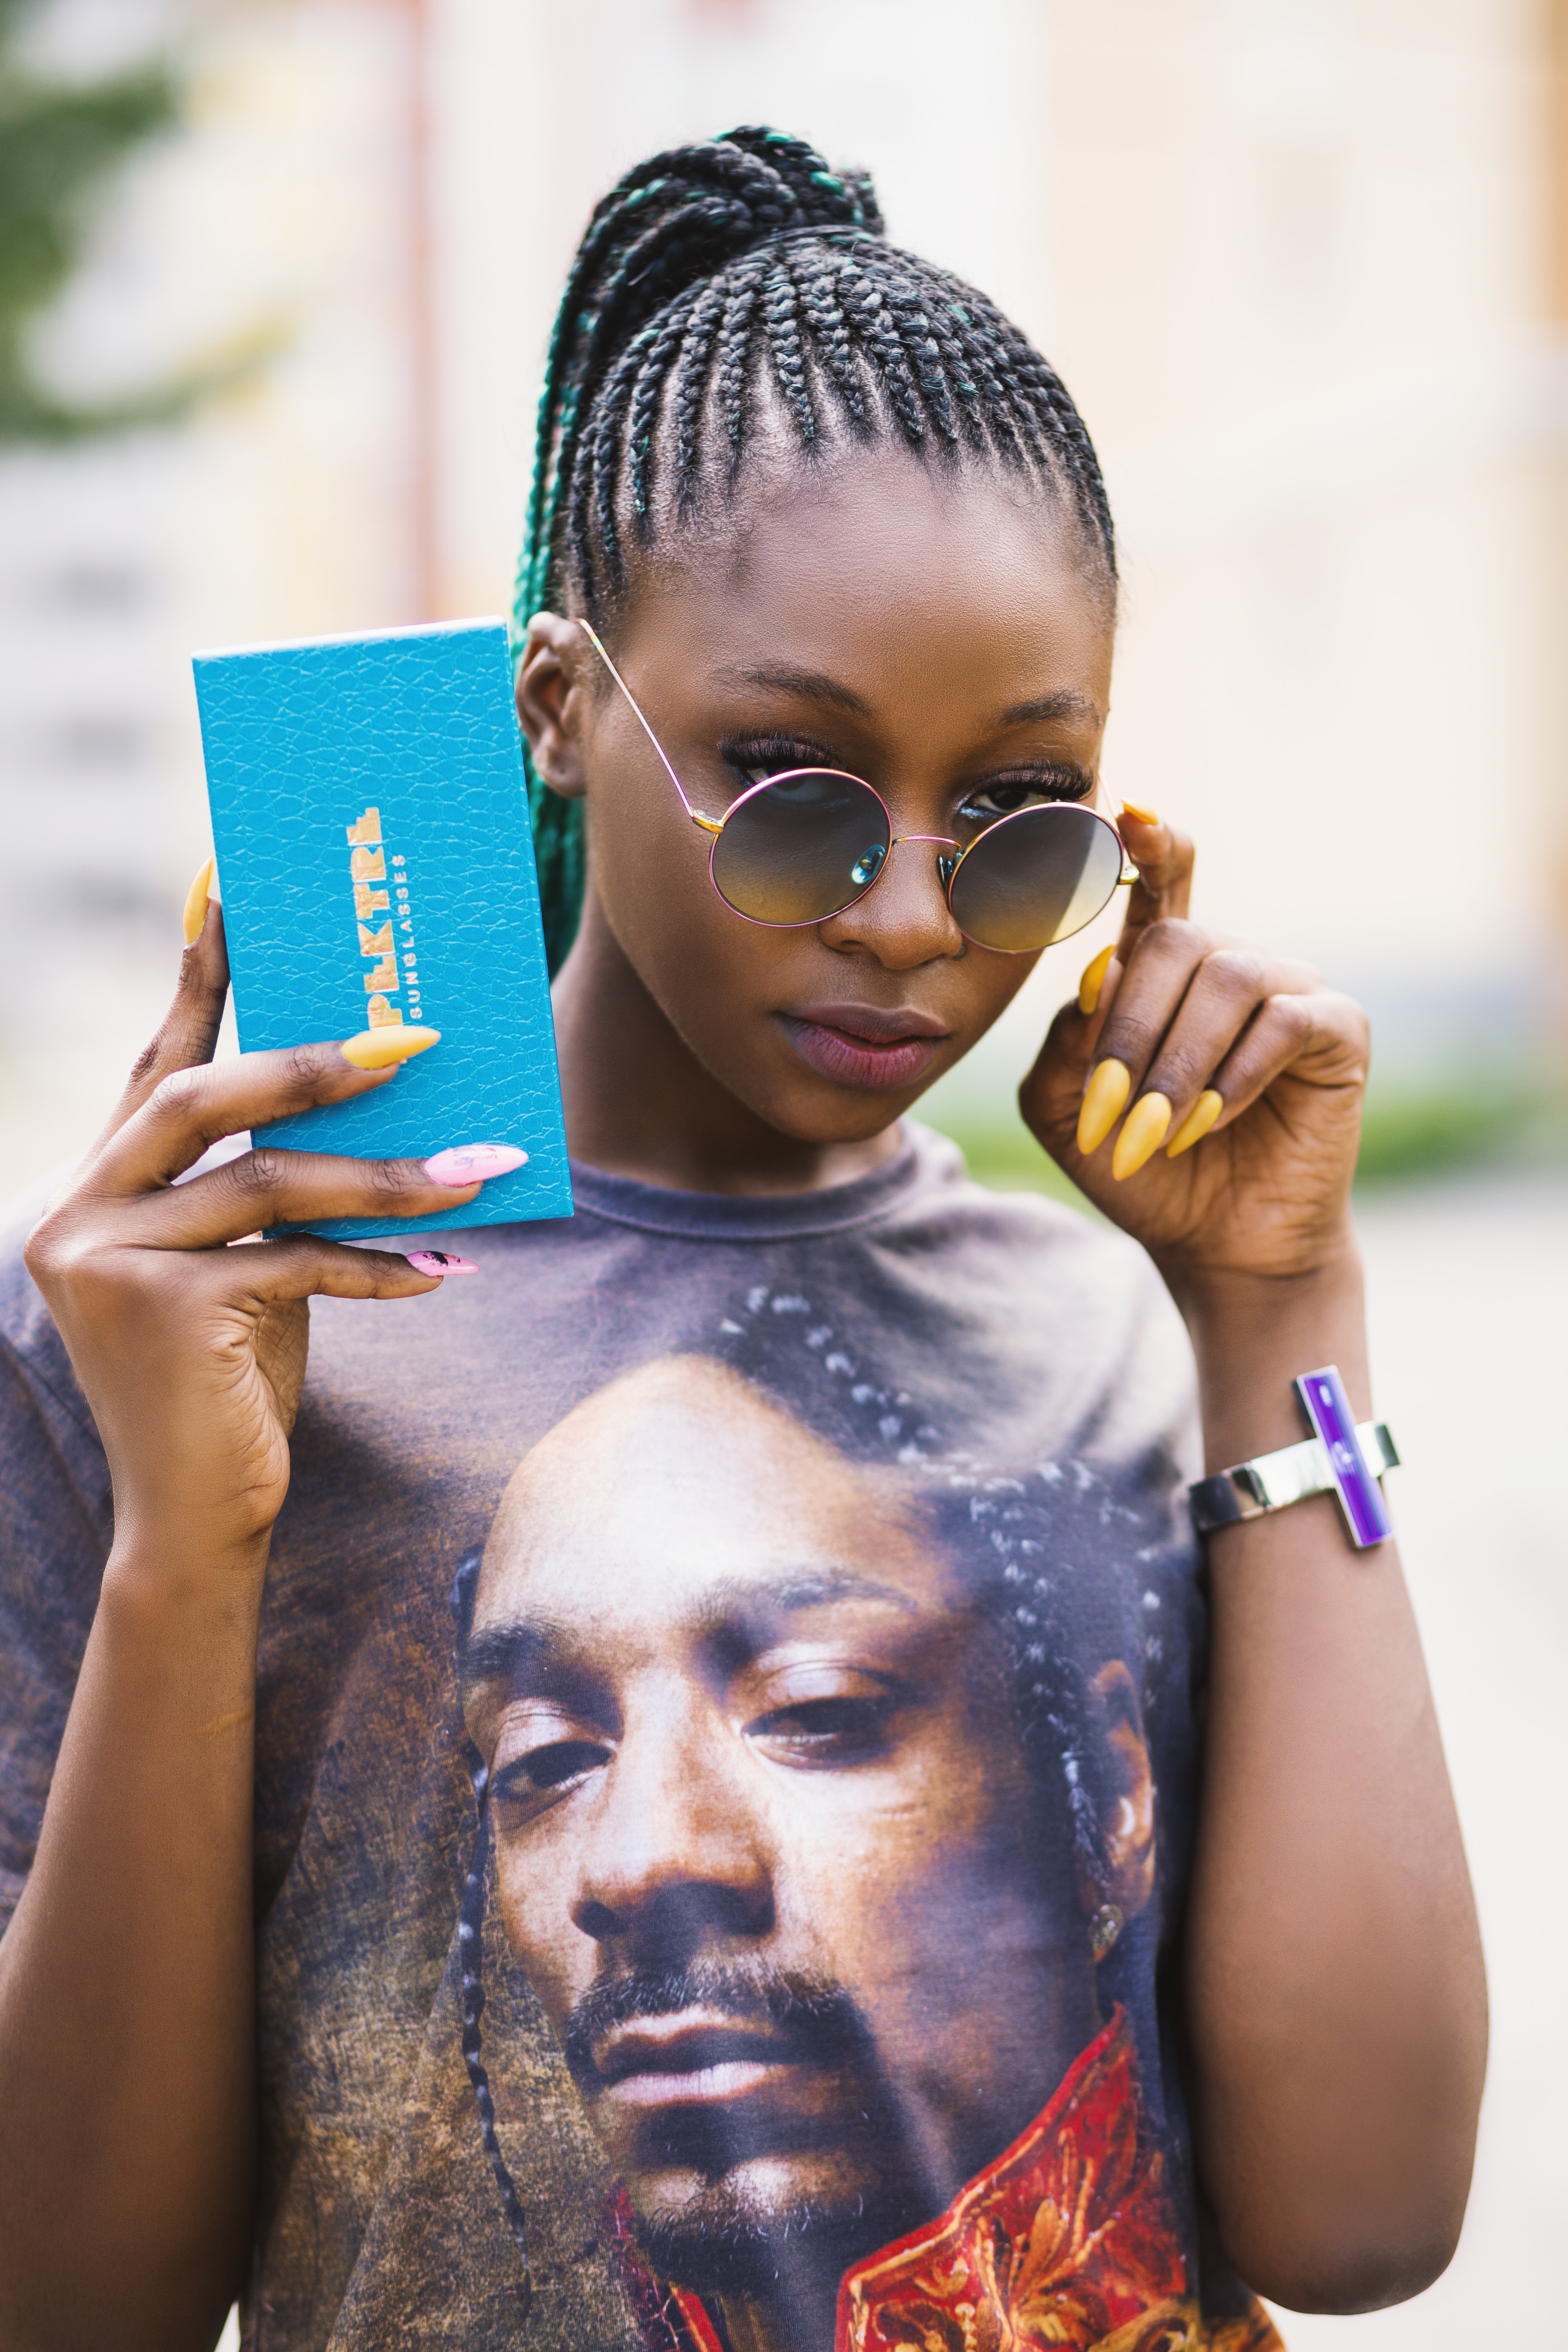
hair, people, hairstyle, head, forehead, water, temple, adaptation, dreadlocks, photography, child, black hair